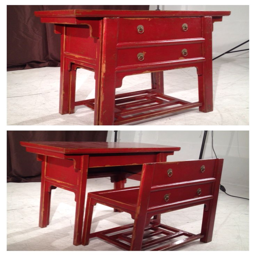
if you are looking for a space saving desk , look no more !